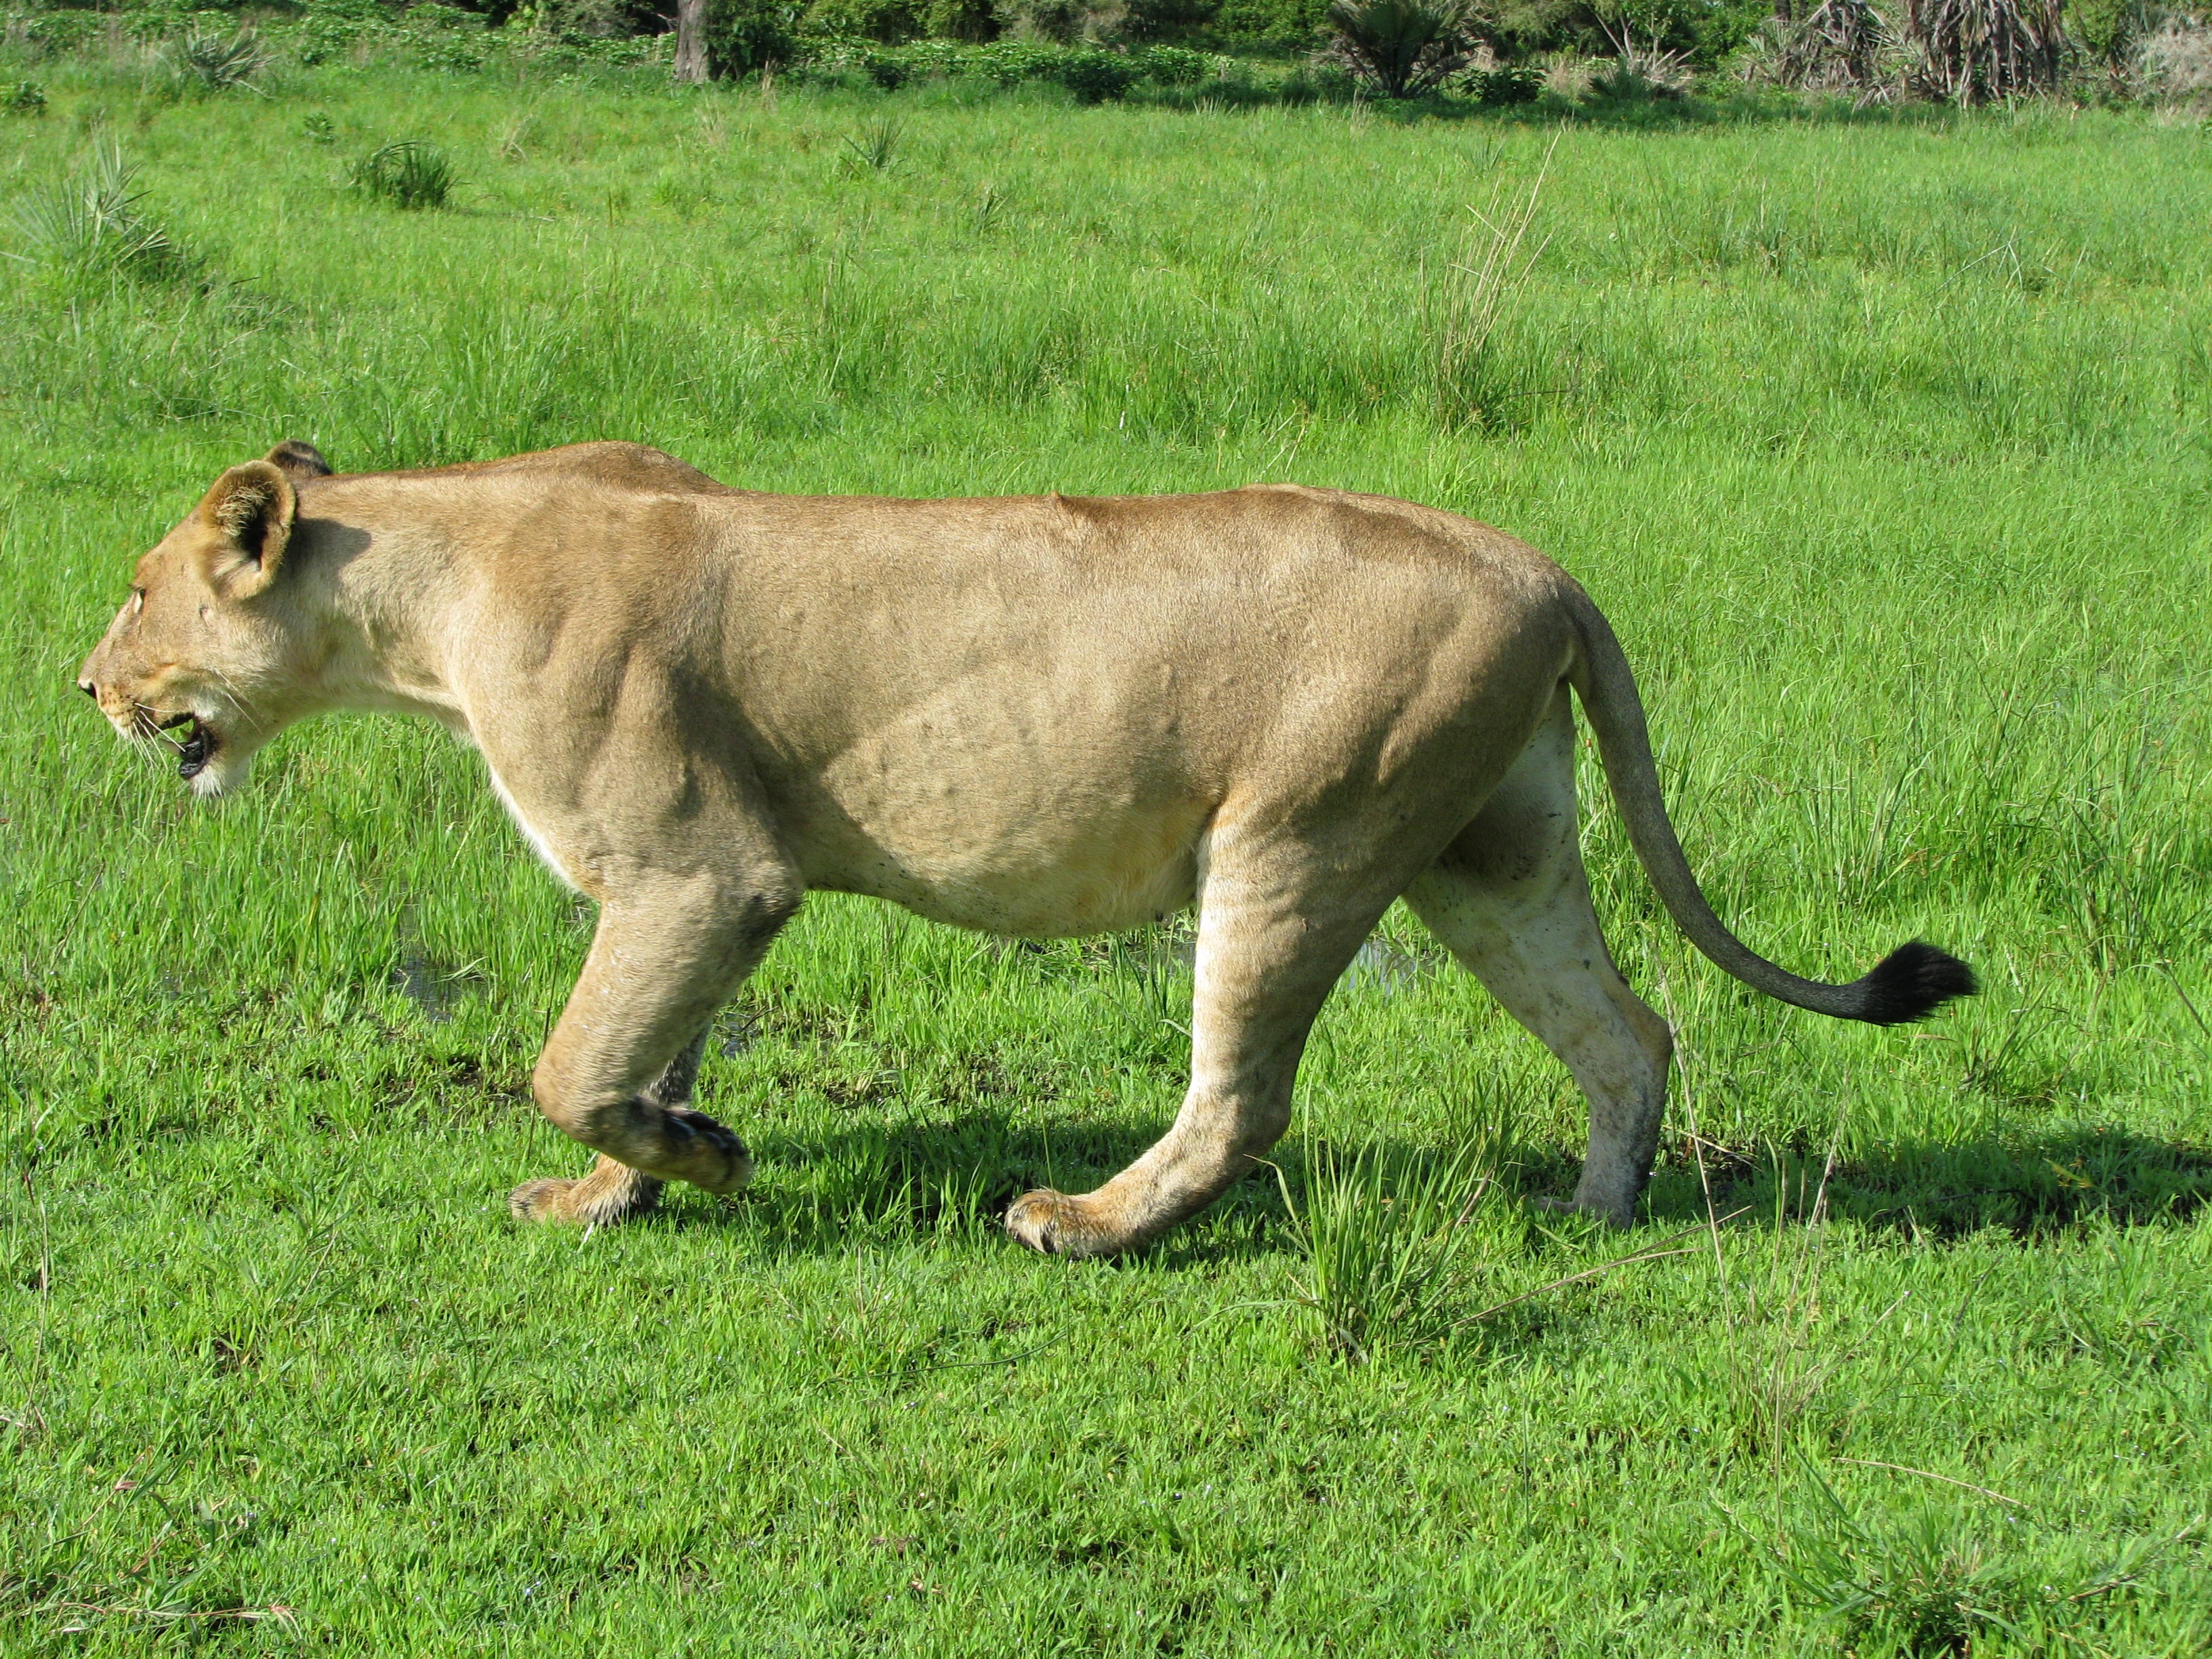
animal, wildlife, wild, mammal, fauna, savanna, lion, grassland, lions, vertebrate, big, tanzania, safari, serengeti, puma, big cats, tredator, cat like mammal, masai lion